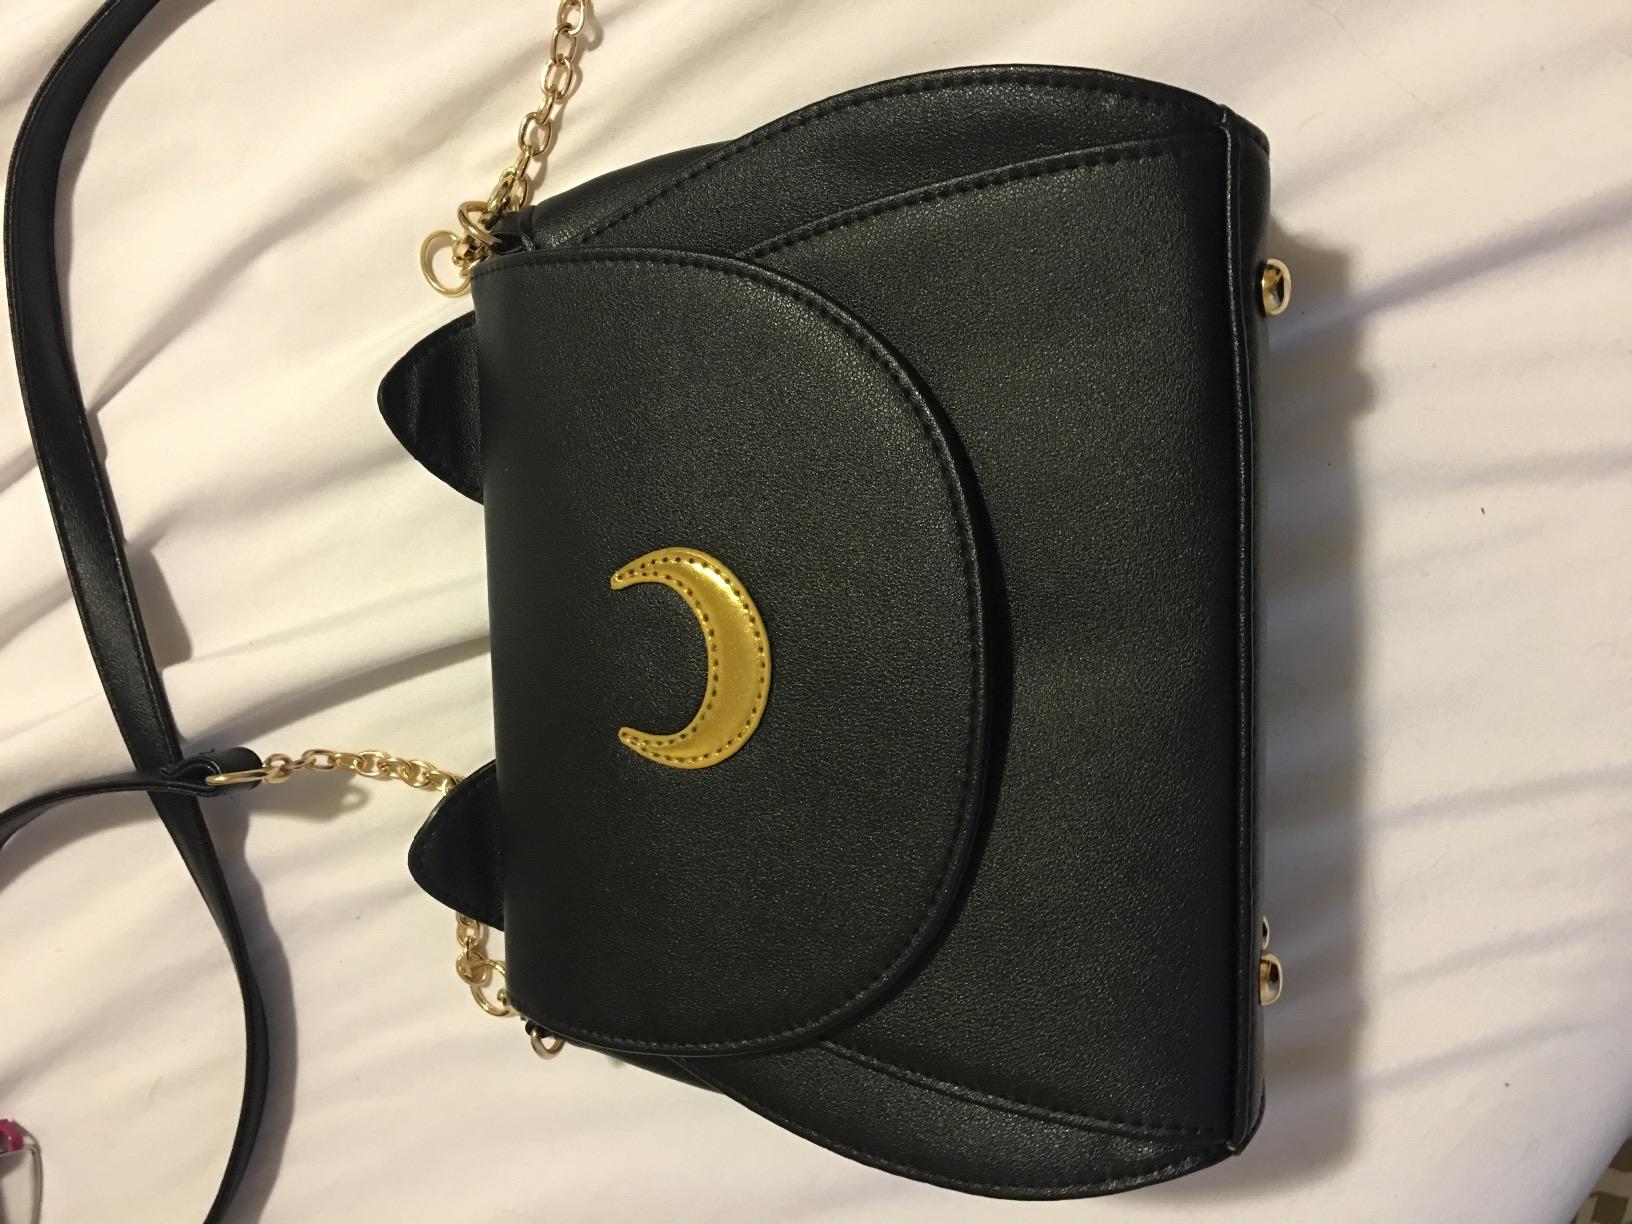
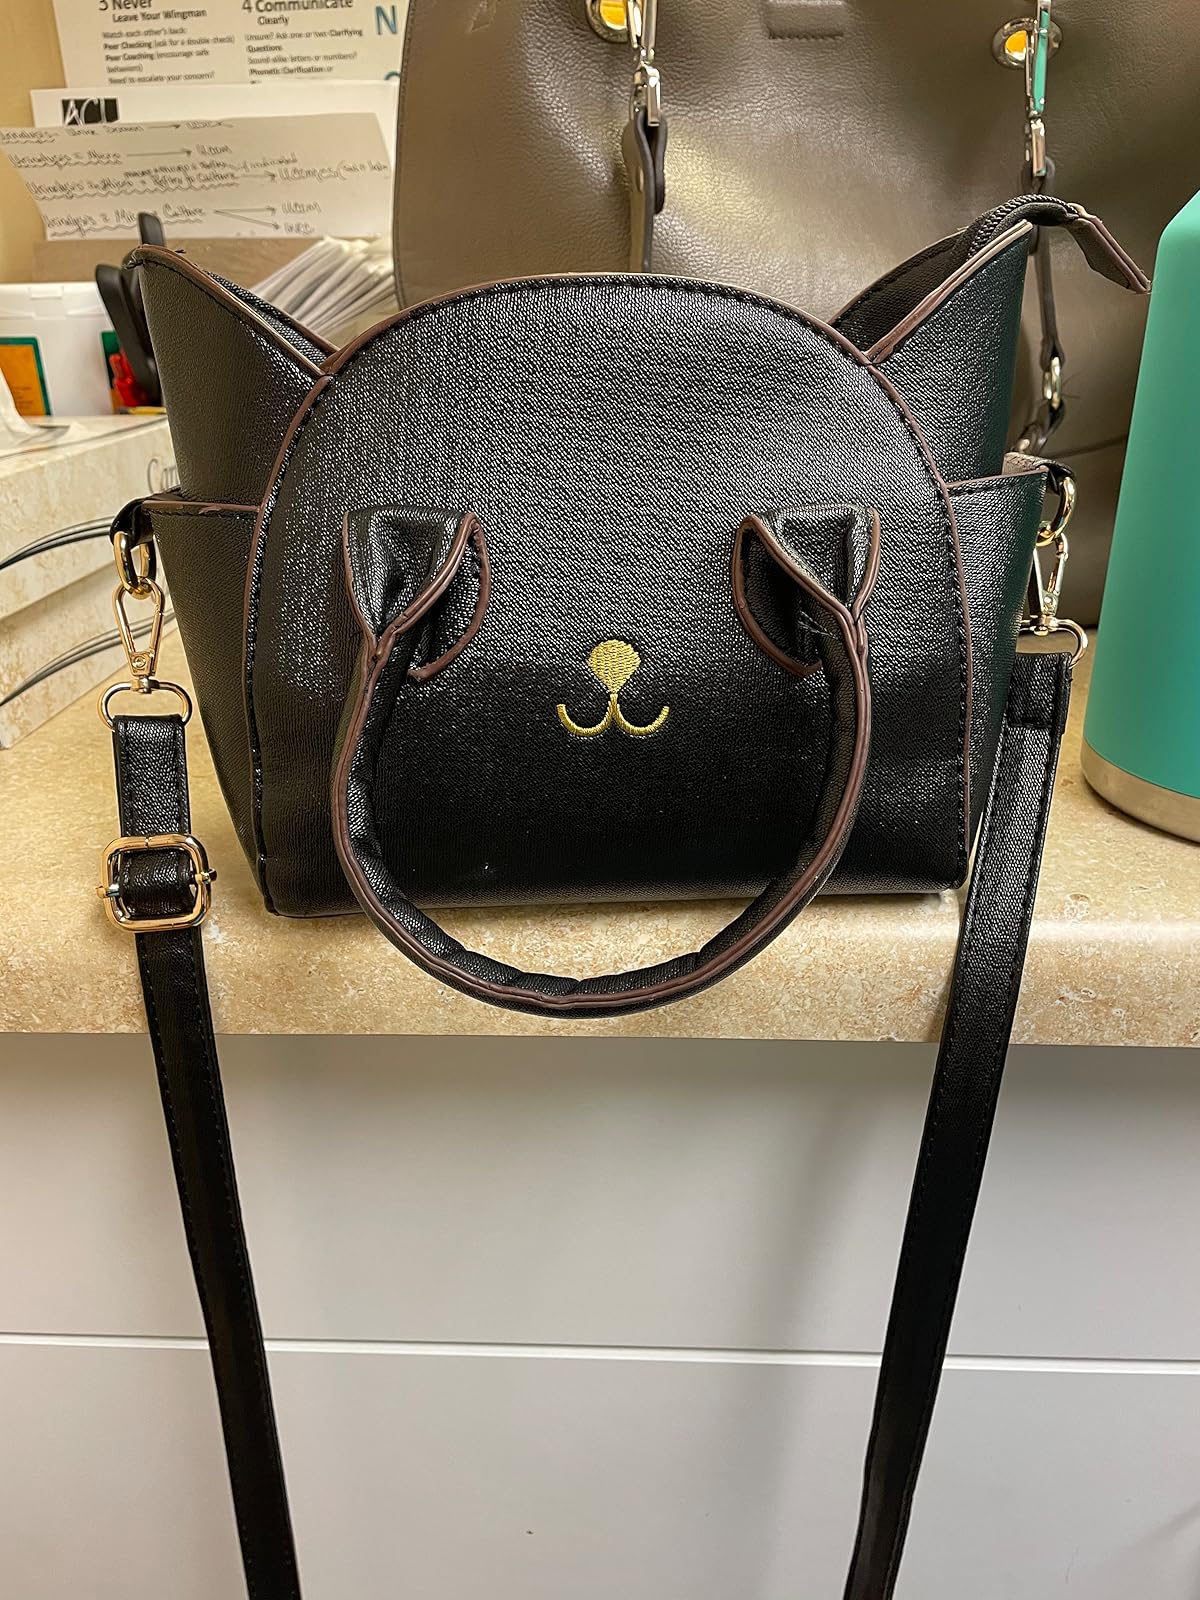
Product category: accessories_handbag
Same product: no